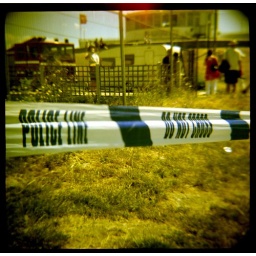
Some lines just shouldn't be crossed!Canvey Toy Camera Flickr MeetE6 Film, Tetenol C41 chemicals in a sink water bath